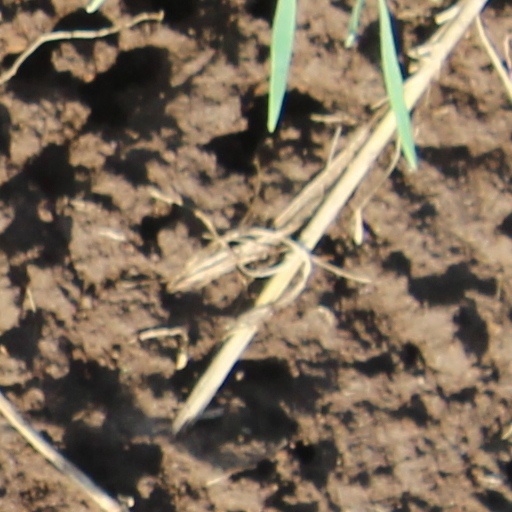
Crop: wheat